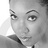
Emotion: neutral